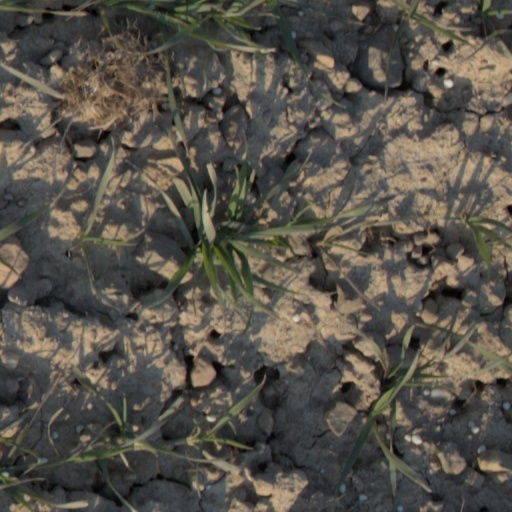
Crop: wheat